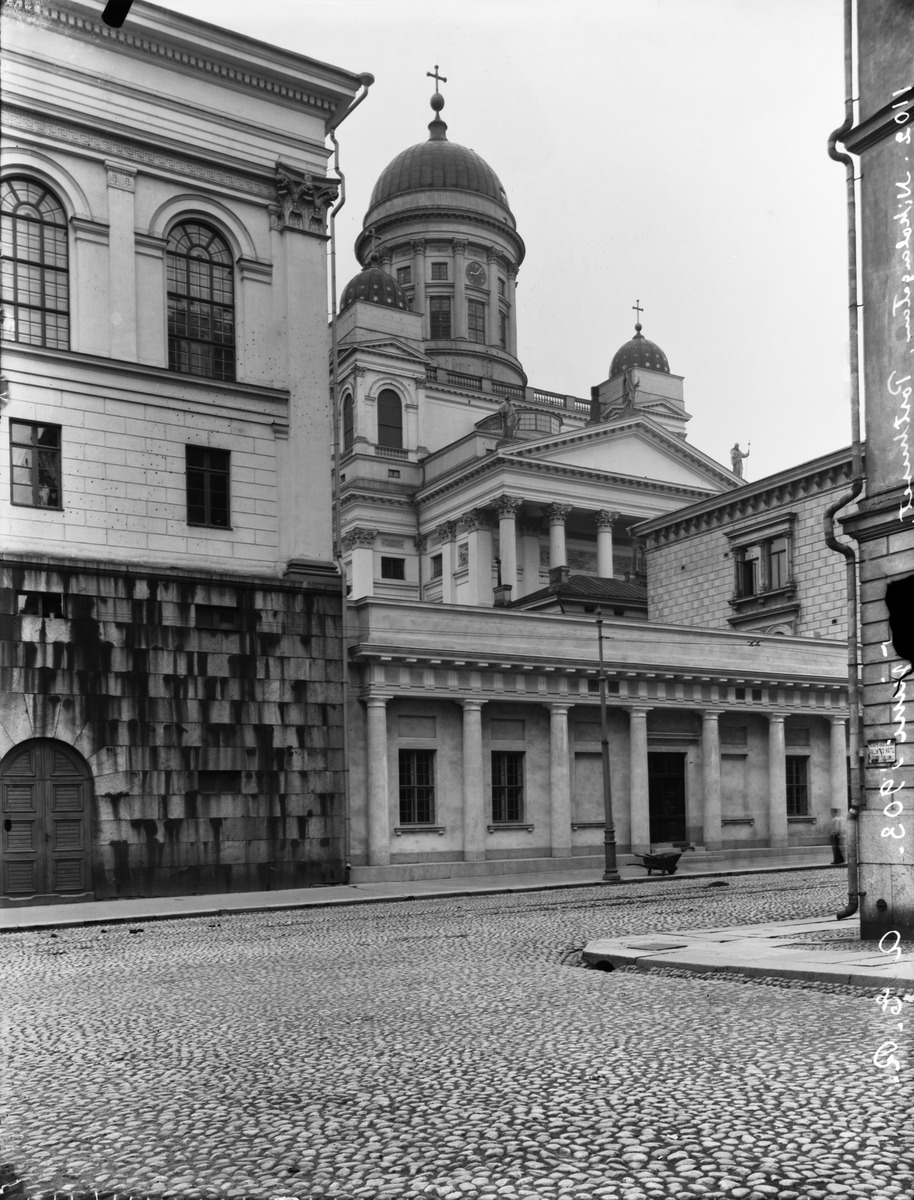
Nikolainkirkko (=Suurkirkko, Helsingin tuomiokirkko) nähtynä itäpuolelta Nikolainkadun (=Snellmaninkatu) ja Hallituskadun risteyksestä
sisällön kuvaus: Nikolainkirkko (=Suurkirkko, Helsingin tuomiokirkko) nähtynä itäpuolelta Nikolainkadun (=Snellmaninkatu) ja Hallituskadun risteyksestä. mustavalkoinen
Kuvaaja: Rosenbröijer, A.E., valokuvaaja
Ajankohta: kuvausaika 1903 kesäkuu
Paikka: Suomi, Uusimaa, Helsinki, Kruununhaka Helsinki, Snellmaninkatu 2
Aiheet: rakennukset kirkkorakennukset, arkkitehtuuri klassismi uusklassismi empire, pylväät, kiveys, jalkakäytävät, raitiotiet